Eta Orionis

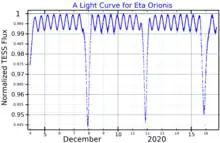
A light curve for Eta Orionis, plotted from "TESS" data, showing both eclipses and the 0.432 day variability.

Eta Orionis drops in brightness every four days from a combined apparent magnitude of 3.31 to about magnitude 3.6. This is due to eclipses between the two closest components, Aa and Ab. The primary and secondary eclipses are very similar, 0.24 and 0.23 magnitudes deep, respectively.